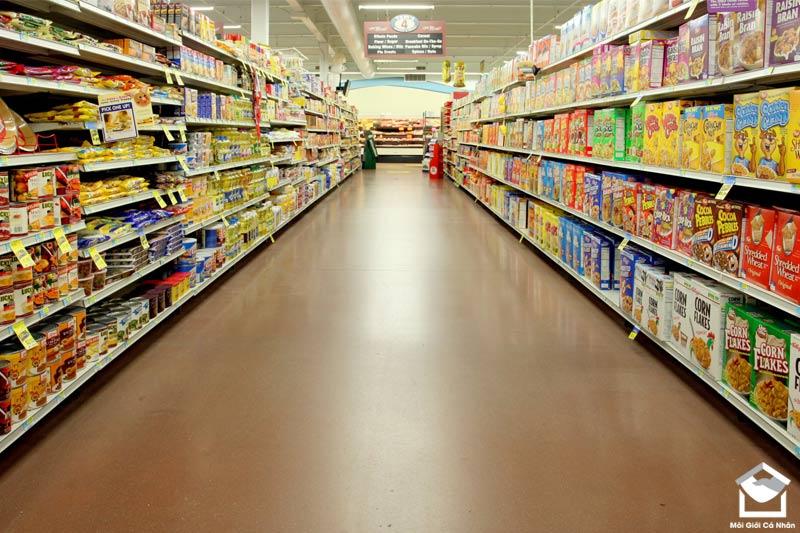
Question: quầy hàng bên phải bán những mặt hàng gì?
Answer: bán các món ăn vặt